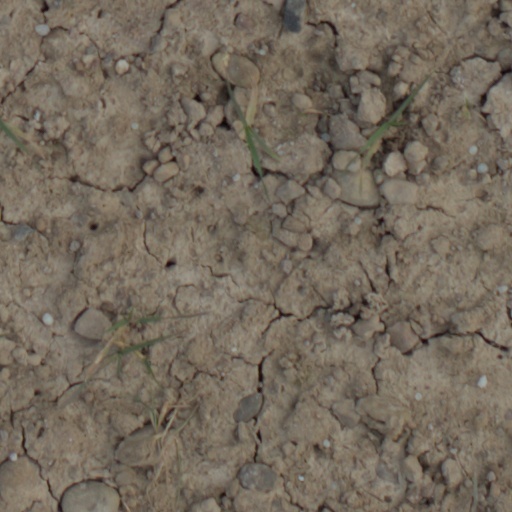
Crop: wheat